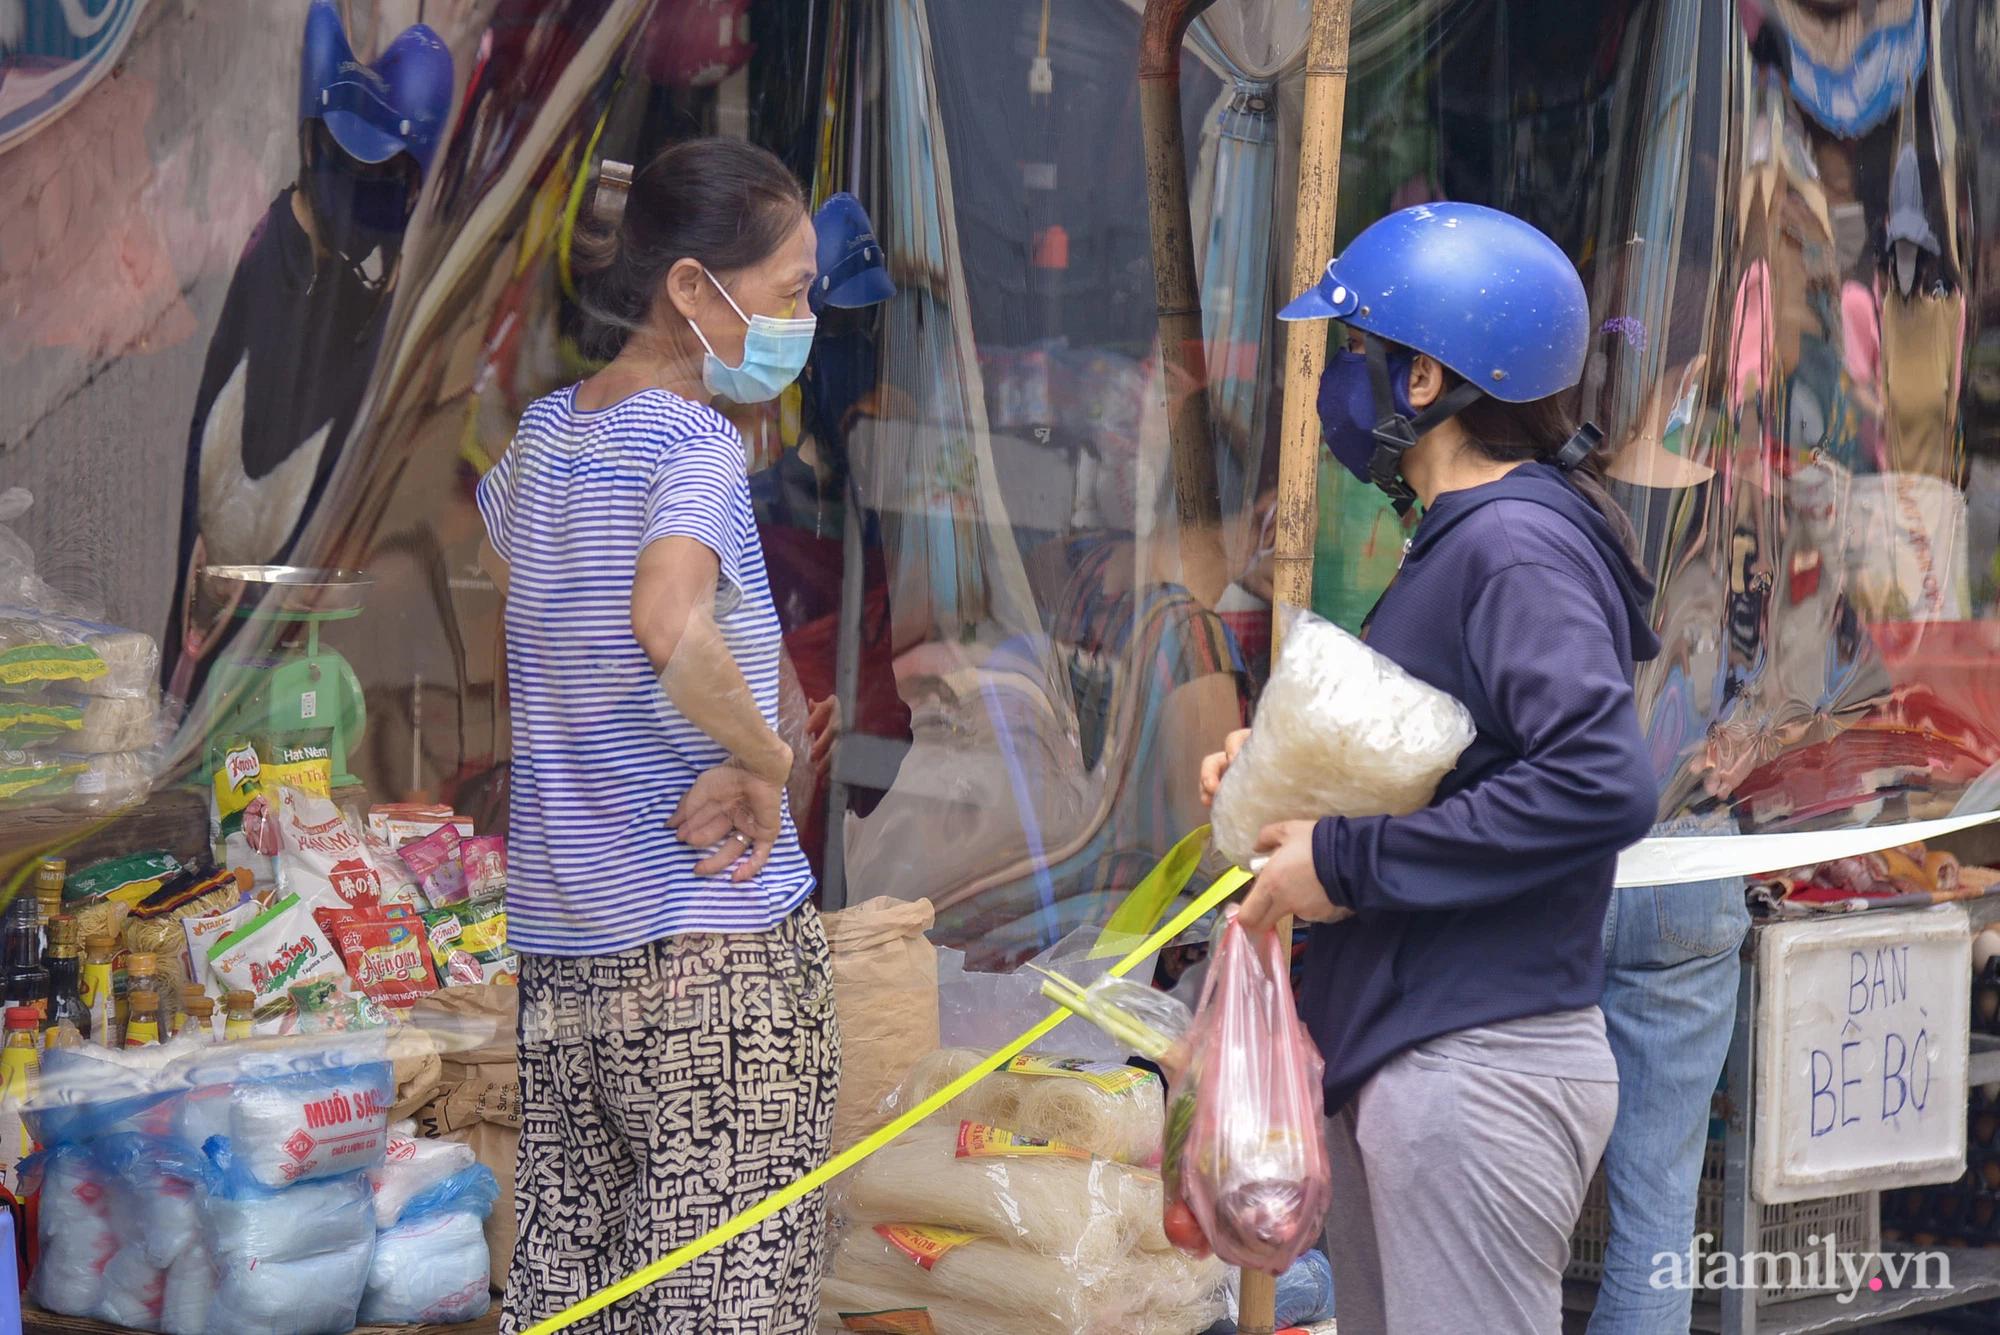
có một người phụ nữ mặc áo sọc xanh đang đứng bên trong khu vực ngăn cách